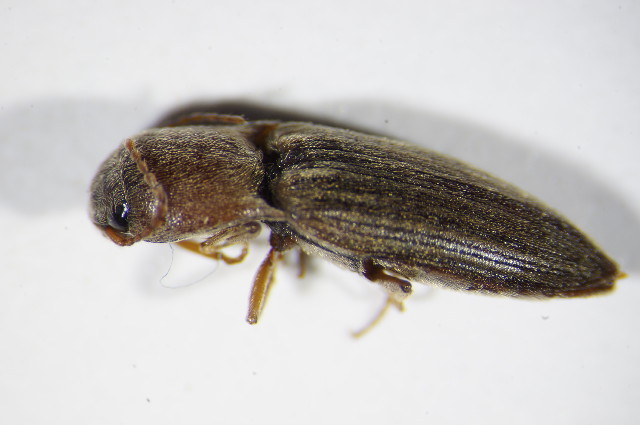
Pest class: clickbeetles_wireworms